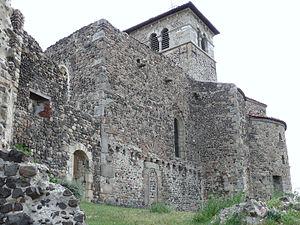
Saint-Romain-le-Puy - Eglise du prieuré - Façade sud du Xe siècle
L'église prieurale de Saint-Romain est une église située sur la commune de Saint-Romain-le-Puy dans la Loire en région Auvergne-Rhône-Alpes.